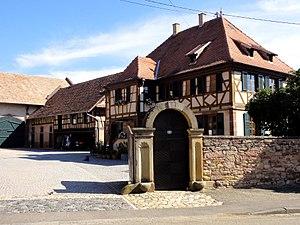
Hurtigheim [yrtikaɪm] est une commune française située dans le département du Bas-Rhin, en région Grand Est.